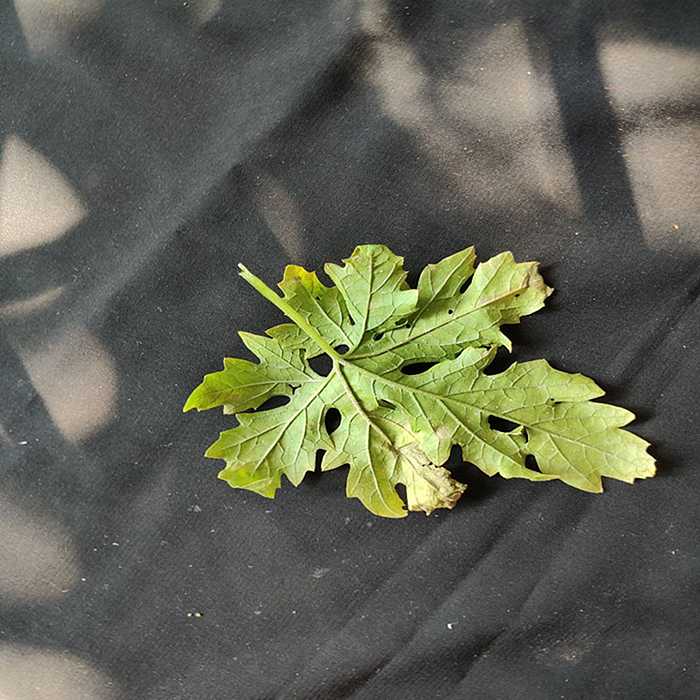
Plant: Bitter Gourd
Label: Downey mildew